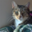
Label: cat